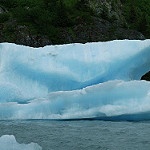
Label: glacier